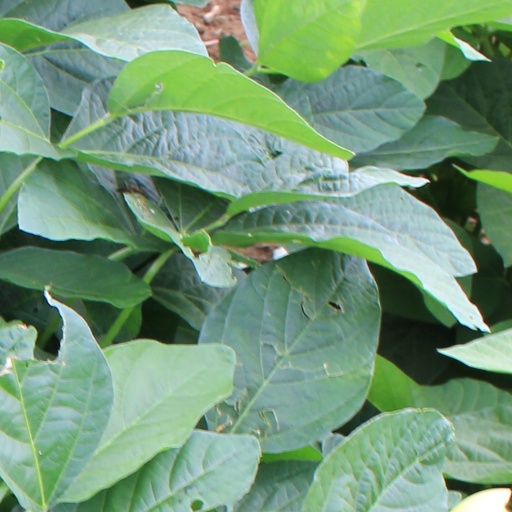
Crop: soybean